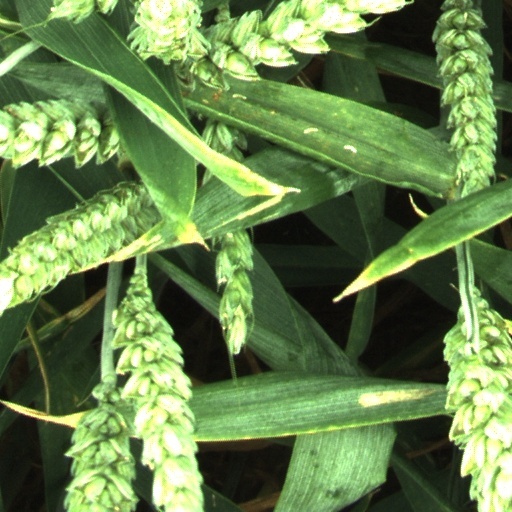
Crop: wheat